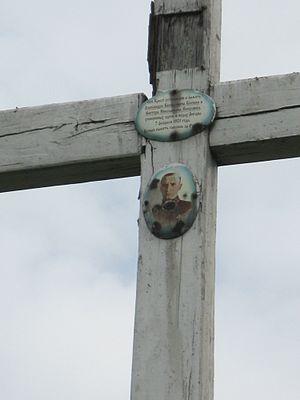
Alexandre Vassilievitch Koltchak, né le 4 novembre 1874 à Saint-Pétersbourg et fusillé le 7 février 1920 à Irkoutsk, est un officier de marine russe, océanographe et hydrographe, qui participa ou dirigea plusieurs explorations polaires, pour l’Académie des sciences de Russie. Il se distingue lors du siège de Port-Arthur, pendant la guerre russo-japonaise, notamment en coulant un croiseur japonais. Après la guerre, il est l’un des rénovateurs de la flotte russe et participe à la création de l’état-major général de la marine, l’équivalent de la Stavka. En 1916, du fait de ses actes d’héroïsme et de ses compétences, il devient le plus jeune vice-amiral de la Marine impériale et commande la flotte de la mer Noire.